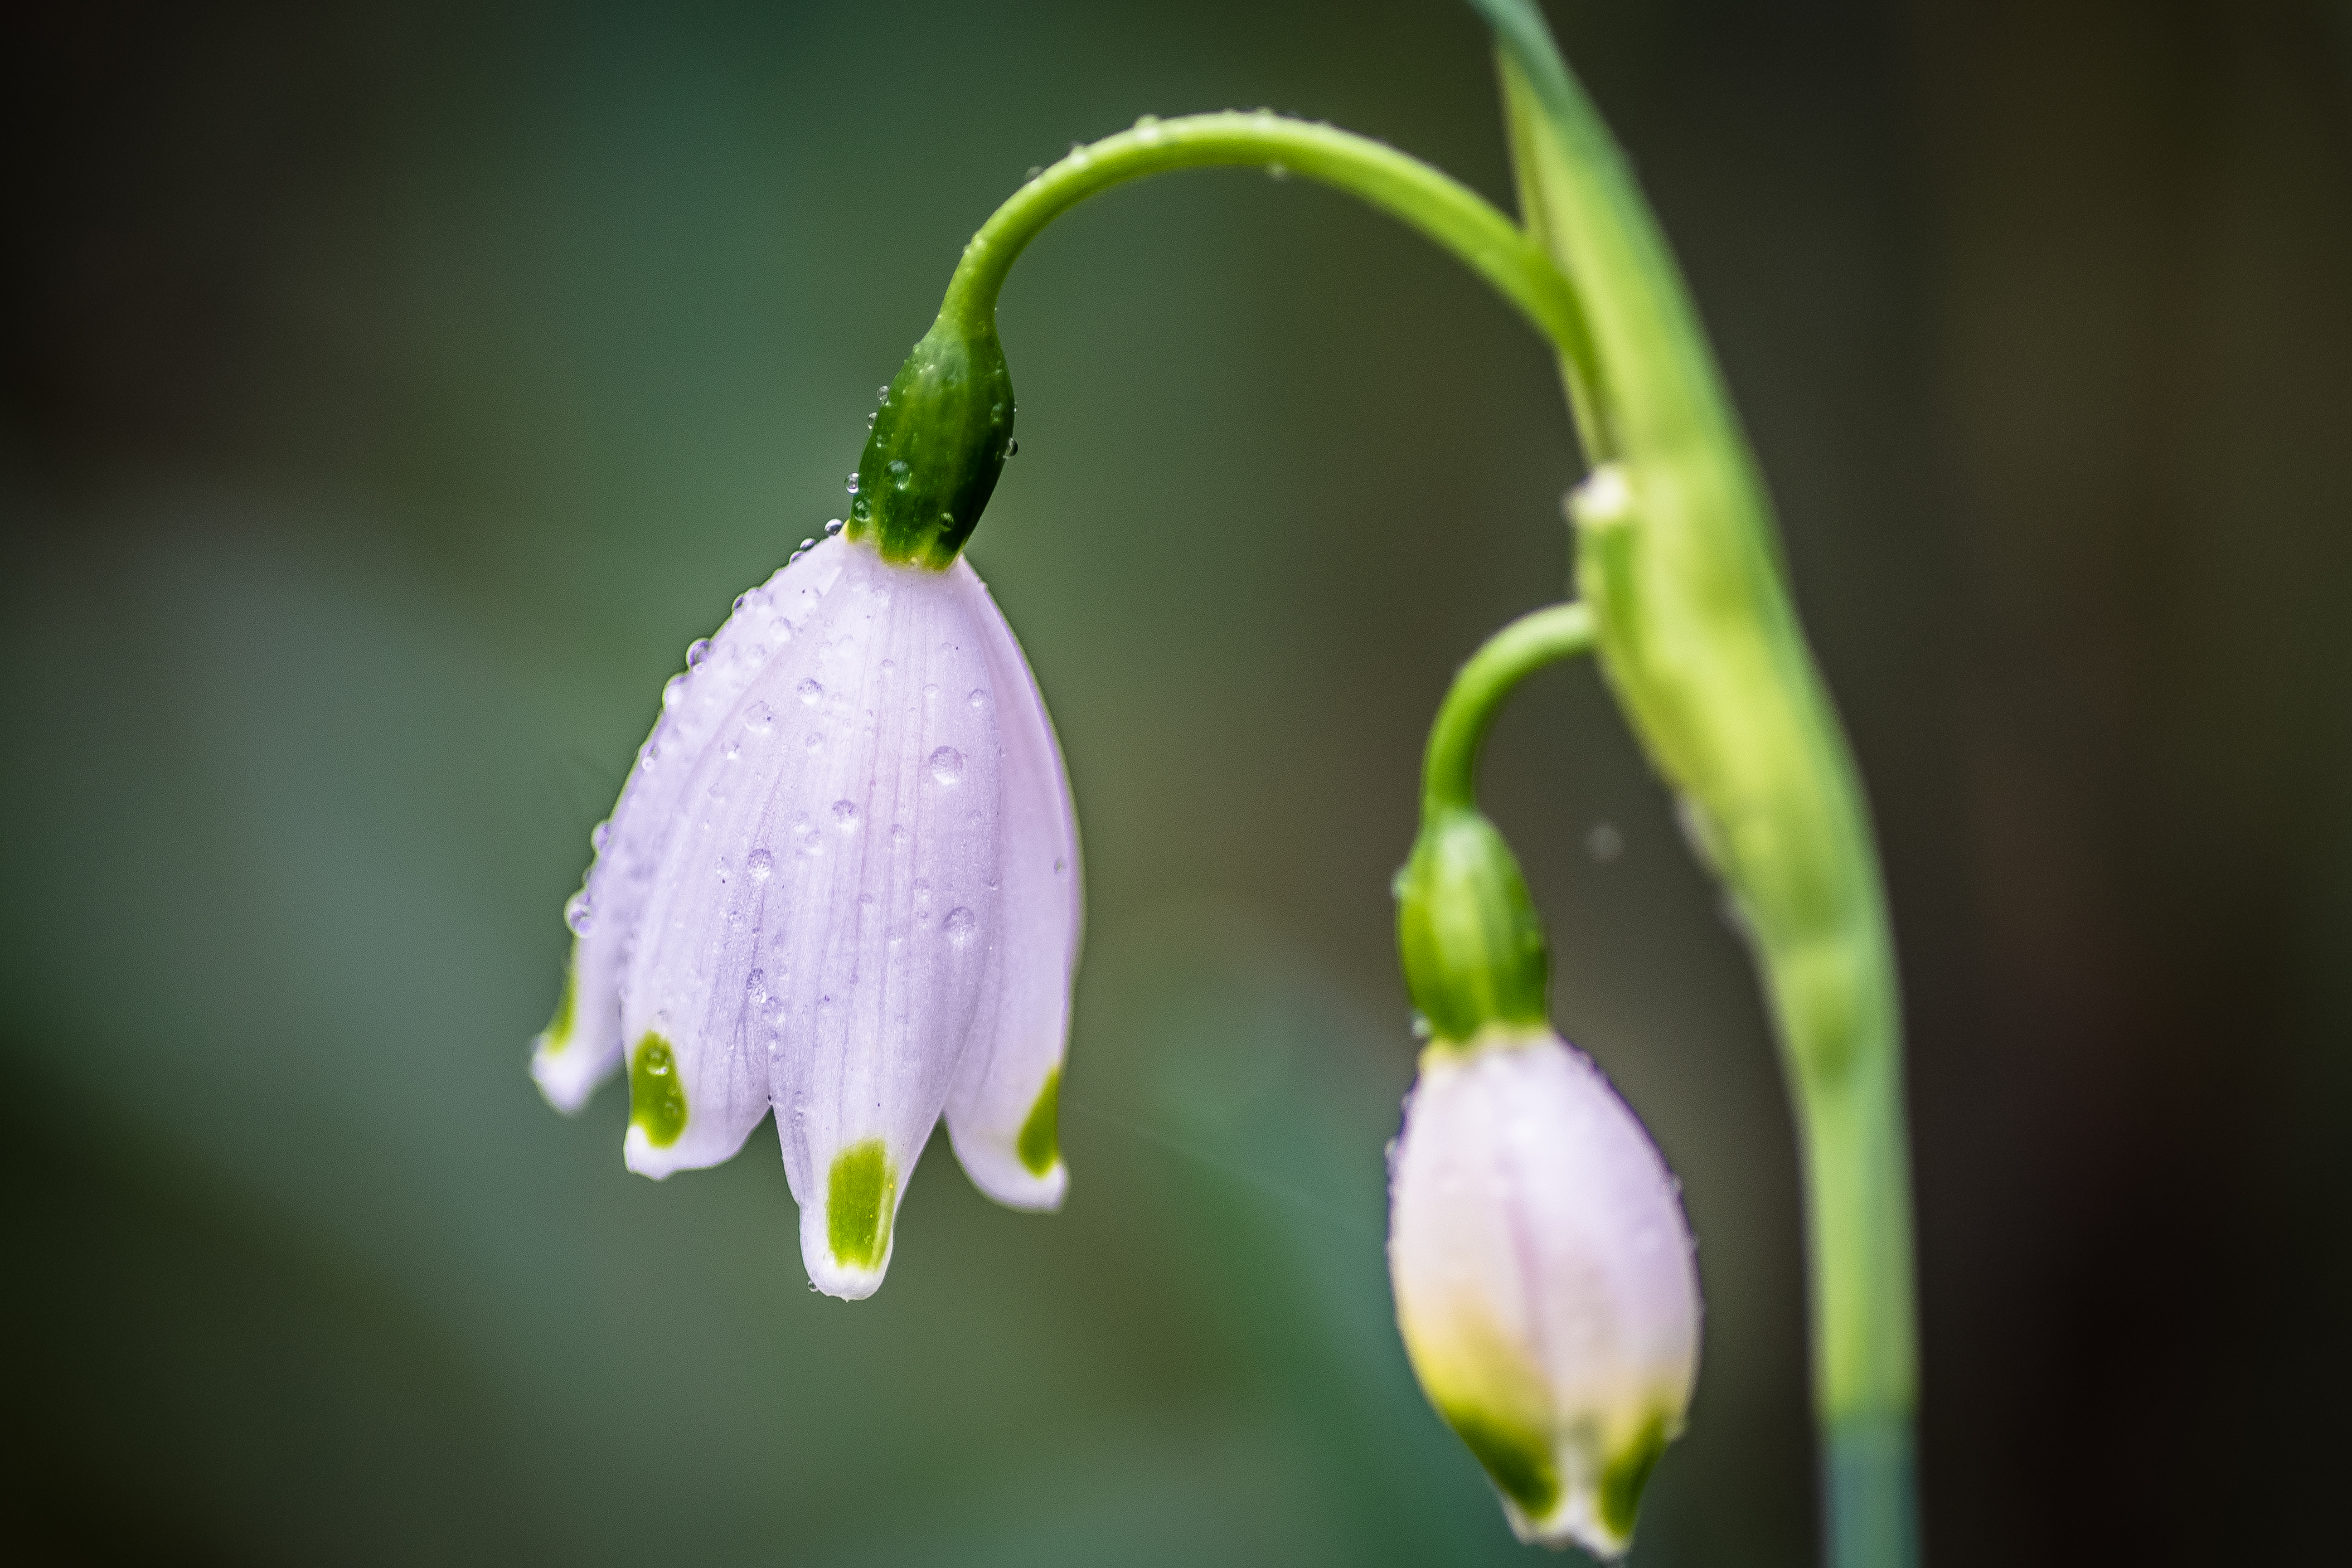
blossom, plant, photography, flower, petal, green, botany, closeup, japan, flora, wildflower, close up, sony, yokohama, snowdrop, bud, dewdrops, ilce7m2, 272e, tamron90mmf28macro, fujigaokapark, snowdrops, springsnowflake, galanthus, macro photography, flowering plant, plant stem, land plant